Leila Locke

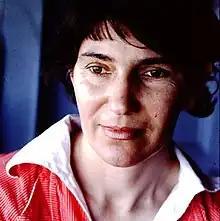
Photograph of Leila Elizabeth Locke 1936–1992, taken by Donald Locke c. 1977

Leila Elizabeth Locke (née Chaplin, 27 April 1936 – 11 April 1992) was a Guyanese artist. Born in England, she lived in Georgetown, Guyana, from 1958 until her death, taking out Guyanese citizenship in the early 1970s.